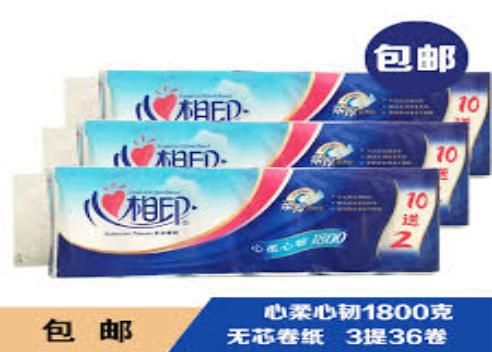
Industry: Necessities